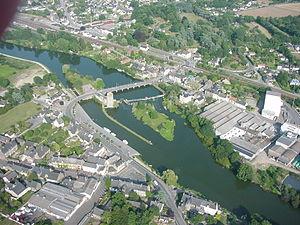
Photographie du port de Guipry-Messac d'hélicoptère
Guipry-Messac est une commune nouvelle, située dans le département d'Ille-et-Vilaine en région Bretagne. Créée le 1ᵉʳ janvier 2016, elle est issue de la fusion des communes de Messac et de Guipry devenues des communes déléguées.
La Vilaine est un fleuve de l’ouest de la France, en Bretagne. Elle prend sa source à l’ouest du département de la Mayenne avant de traverser l’Ille-et-Vilaine d’est en ouest puis du nord au sud après Rennes. Elle se jette dans l’océan Atlantique entre les communes de Arzal et de Pénestin toutes deux dans le département du Morbihan.
Guipry est une ancienne commune française située dans le département d'Ille-et-Vilaine, en région Bretagne. Elle a fusionné le 1ᵉʳ janvier 2016 avec Messac pour former la commune de Guipry-Messac.